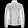
Label: Coat